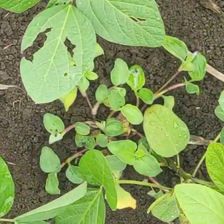
Weed species: Kena_(Commplina_benghalensio)